Nissan Navara

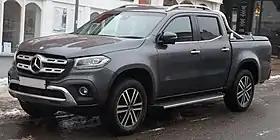
Mercedes-Benz X-Class

On 25 October 2016, Mercedes-Benz revealed 2 concept pickup trucks previewing the upcoming joint-built pickup to be called "X-Class". The X-Class is based on the platform of the D23 Navara and is built in Barcelona, Spain with planned production in Córdoba, Argentina, however, the latter was cancelled due to a disagreement between Nissan and Mercedes-Benz regarding production costs as well as that country's economic situation. Production of the X-Class was discontinued in 2020 due to poor sales.